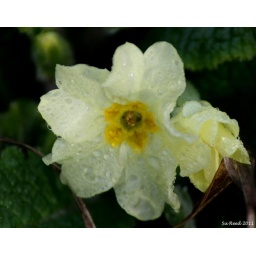
These little primrose plants were flowering for England right beside the duel carriageway. Wimland hill Horsham West Sussex